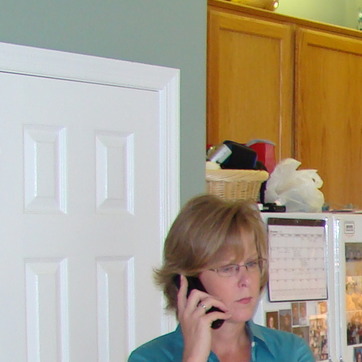
Material: painted